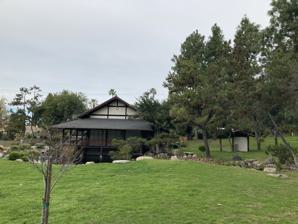
Building: Shoseian Teahouse
Country: United States of America
Year built: 1974
Teahouse in California Shoseian Teahouse The teahouse in 2024 Location within the Los Angeles metropolitan area Show map of the Los Angeles metropolitan area Shoseian Teahouse (California) Show map of California Shoseian Teahouse (the United States) Show map of the United States General information Architectural style Japanese -Western Location Brand Park Address 1601 W Mountain St, Glendale , CA 91201 Coordinates 34°10′58″N 118°16′41″W / 34.1828°N 118.2780°W / 34.1828; -118.2780 Year(s) built 1974 Owner Friends of Shoseian Design and construction Architect(s) Hayahiko Takase Website www .glendaleteahouse .org The Shoseian Teahouse , also known as the Whispering Pine Teahouse (the English translation of "Shoseian"), is a teahouse in Brand Park in Glendale, California . It is one of the only traditional Japanese teahouses that is available for public use in the U.S. The building is an important gathering place for the city's Japanese community. History The building was built in 1974 as a project of Glendale and its sister city in Japan, Higashiōsaka . The teahouse was dedicated on October 20. It was built to show the friendship between the two cities and was led by Otto Neufeld, a local educator. It was named by the 15th Grand Master of the Urasenke School of Tea in Japan, Sen Sōshitsu XV . The school also designated the building as an official tearoom. The Friends of Shoseian, a volunteer organization, was founded in 2001 and helps with the upkeeping of the building. It is assisted by the City of Glendale and the Los Angeles branch of the Japan Foundation . In 2003, the teahouse was designated a Landmark Building on the Glendale Register of Historic Resources and Historic Districts . The entire interior of the building was renovated from 2018 to 2019. Features The teahouse was designed by Hayahiko Takase, blending Western and Eastern characteristics. The building materials were all shipped from Japan. The surrounding grounds contain a koi pond . References